Qattara Oasis

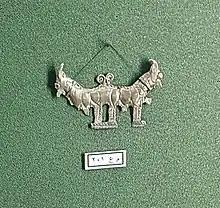
A pendant depicting a pair of entwined, horned animals found at Qattara Oasis, Al Ain

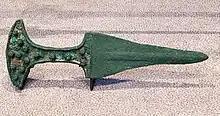
An iron age dagger, dated to 1,000 BCE, from Qattara. Displayed at the Louvre Abu Dhabi, on loan from Al Ain Museum.

Qattara Oasis is an area of irrigated date farm in Al Ain, United Arab Emirates featuring a distinctive "falaj" irrigation system as well as a late Bronze Age archaeological site dated to 1800–1500 BCE. The oasis has been extensively surveyed by students from Al Ain University since 2015, and is home to 19 buildings of varying antiquity, of which nine are mosques. Among these are thought to be some of the oldest buildings still standing in Al Ain.